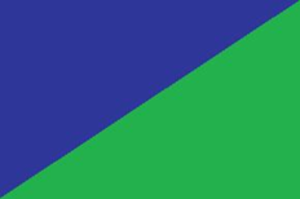
El Vendrell est une commune de la province de Tarragone, en Catalogne, en Espagne, capitale de la comarque de Baix Penedès.